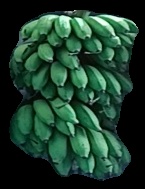
Variety: rasbale
Grade: grade2